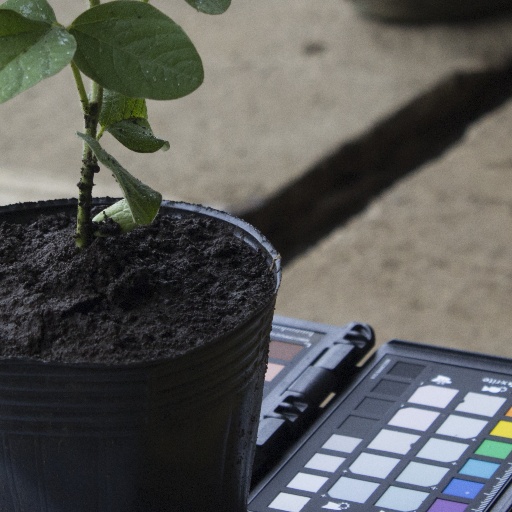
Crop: soybean